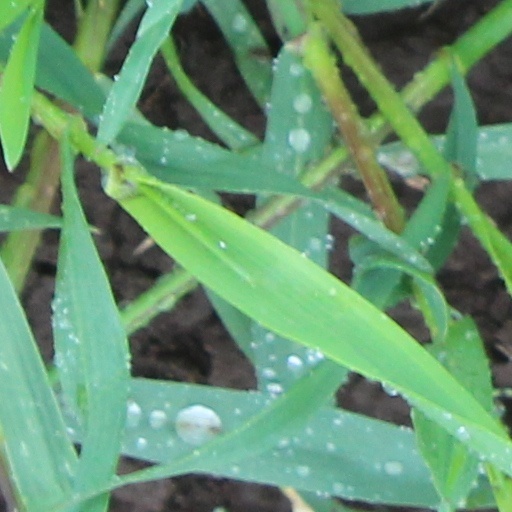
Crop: wheat